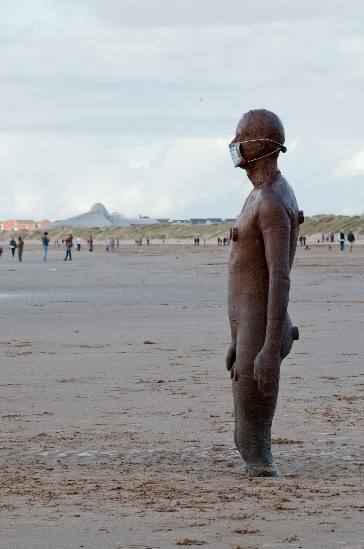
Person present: Yes